Alexander III Equestrian (Fabergé egg)

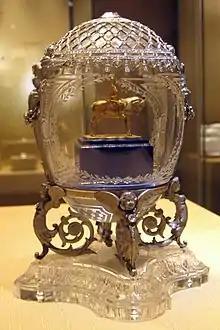
Alexander III Equestrian Egg

The Alexander III Equestrian egg is a jewelled Easter egg made under the supervision of the Russian jeweller Peter Carl Fabergé in 1910, for the last Tsar of Russia, Nicholas II.